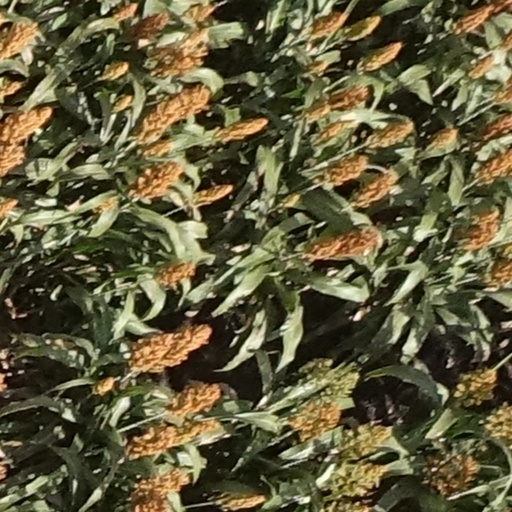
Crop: sorghum